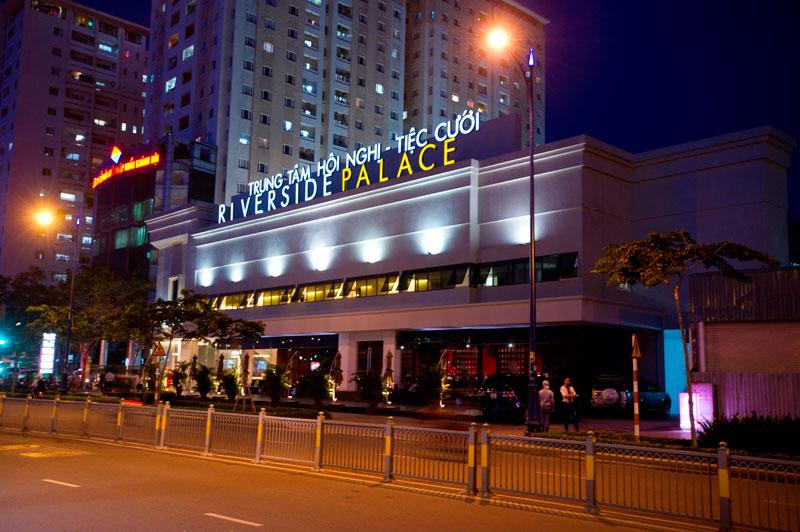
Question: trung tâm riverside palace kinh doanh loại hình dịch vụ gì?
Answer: hội nghị - tiệc cưới